Guanche mummies

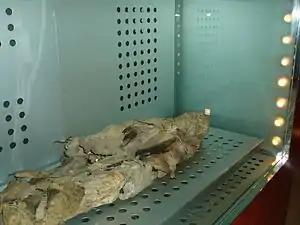
Mummy of San Andrés in the Museo de la Naturaleza y el Hombre

Mummification on the Canary Islands during the Guanche period remained confined to Tenerife. In Gran Canaria there is currently a debate on the true nature of the mummies of the ancient inhabitants of the island, as researchers point out that there was no real intention to mummify the deceased and that the good conservation of some of them is due rather to environmental factors. In La Palma they were preserved by these environmental factors and in La Gomera, and El Hierro the existence of mummification is not verified. In Lanzarote and Fuerteventura this practice is ruled out.